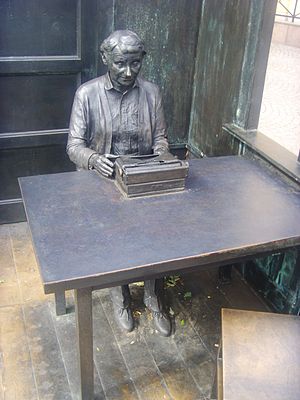
Vimmerby
Vimmerby er hovedby i Vimmerby kommune, Kalmar län, Småland, Sverige.